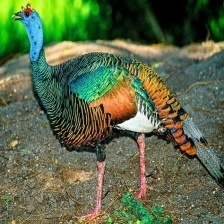
Species: OCELLATED TURKEY
Scientific name: MELEAGRIS OCELLATA